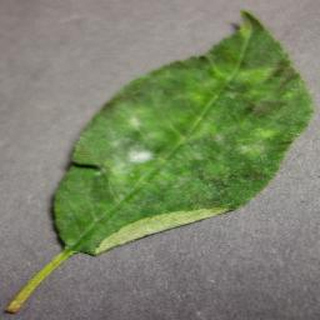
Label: cherry_powdery_mildew